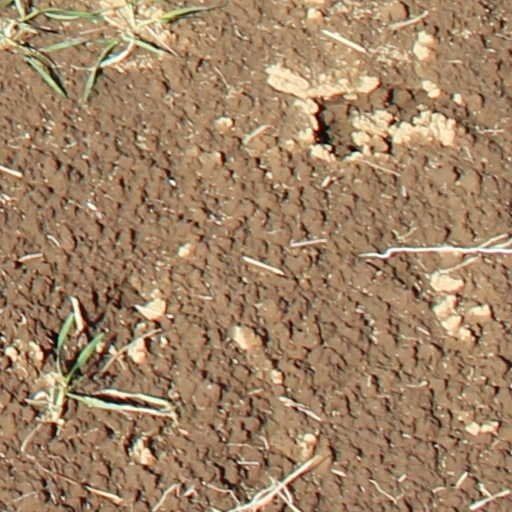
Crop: wheat